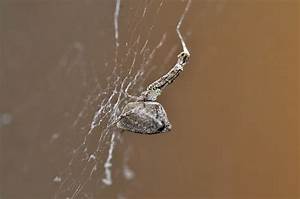
Label: ragno